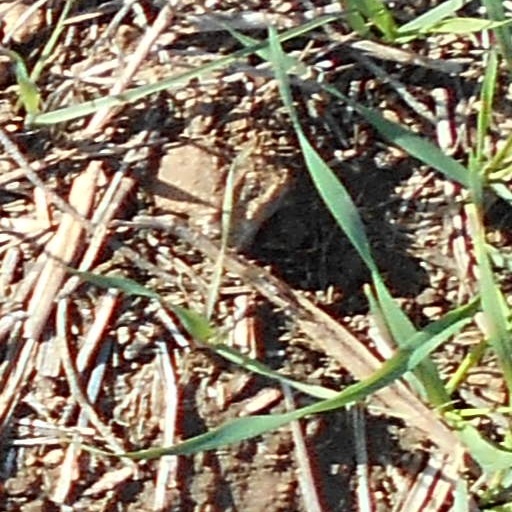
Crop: wheat